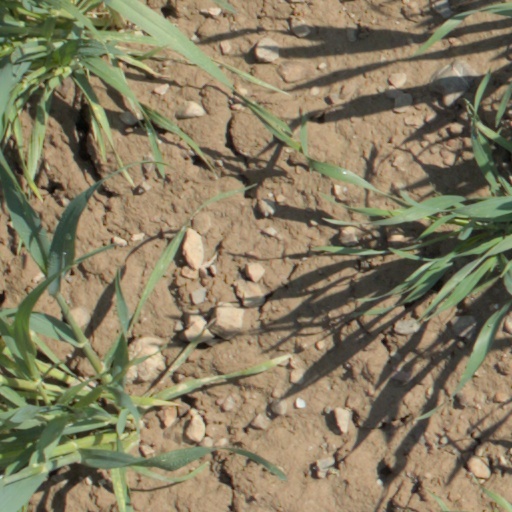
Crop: wheat